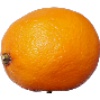
Label: lemon_meyer